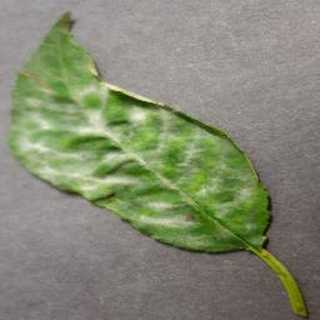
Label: cherry_powdery_mildew